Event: Nepal Earthquake
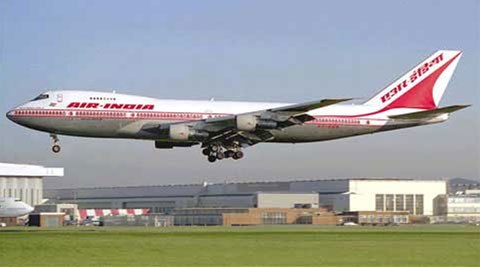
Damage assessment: no_damage